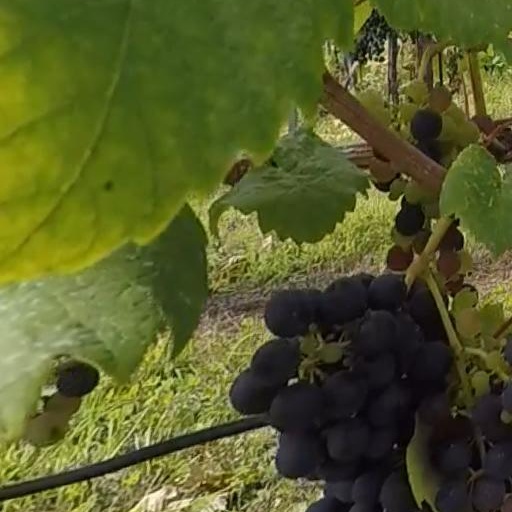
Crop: grape